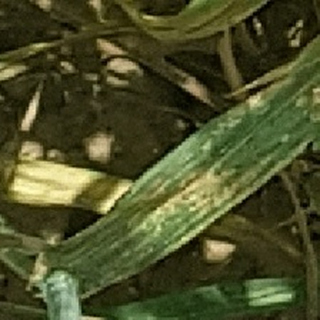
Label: wheat_yellow_rust